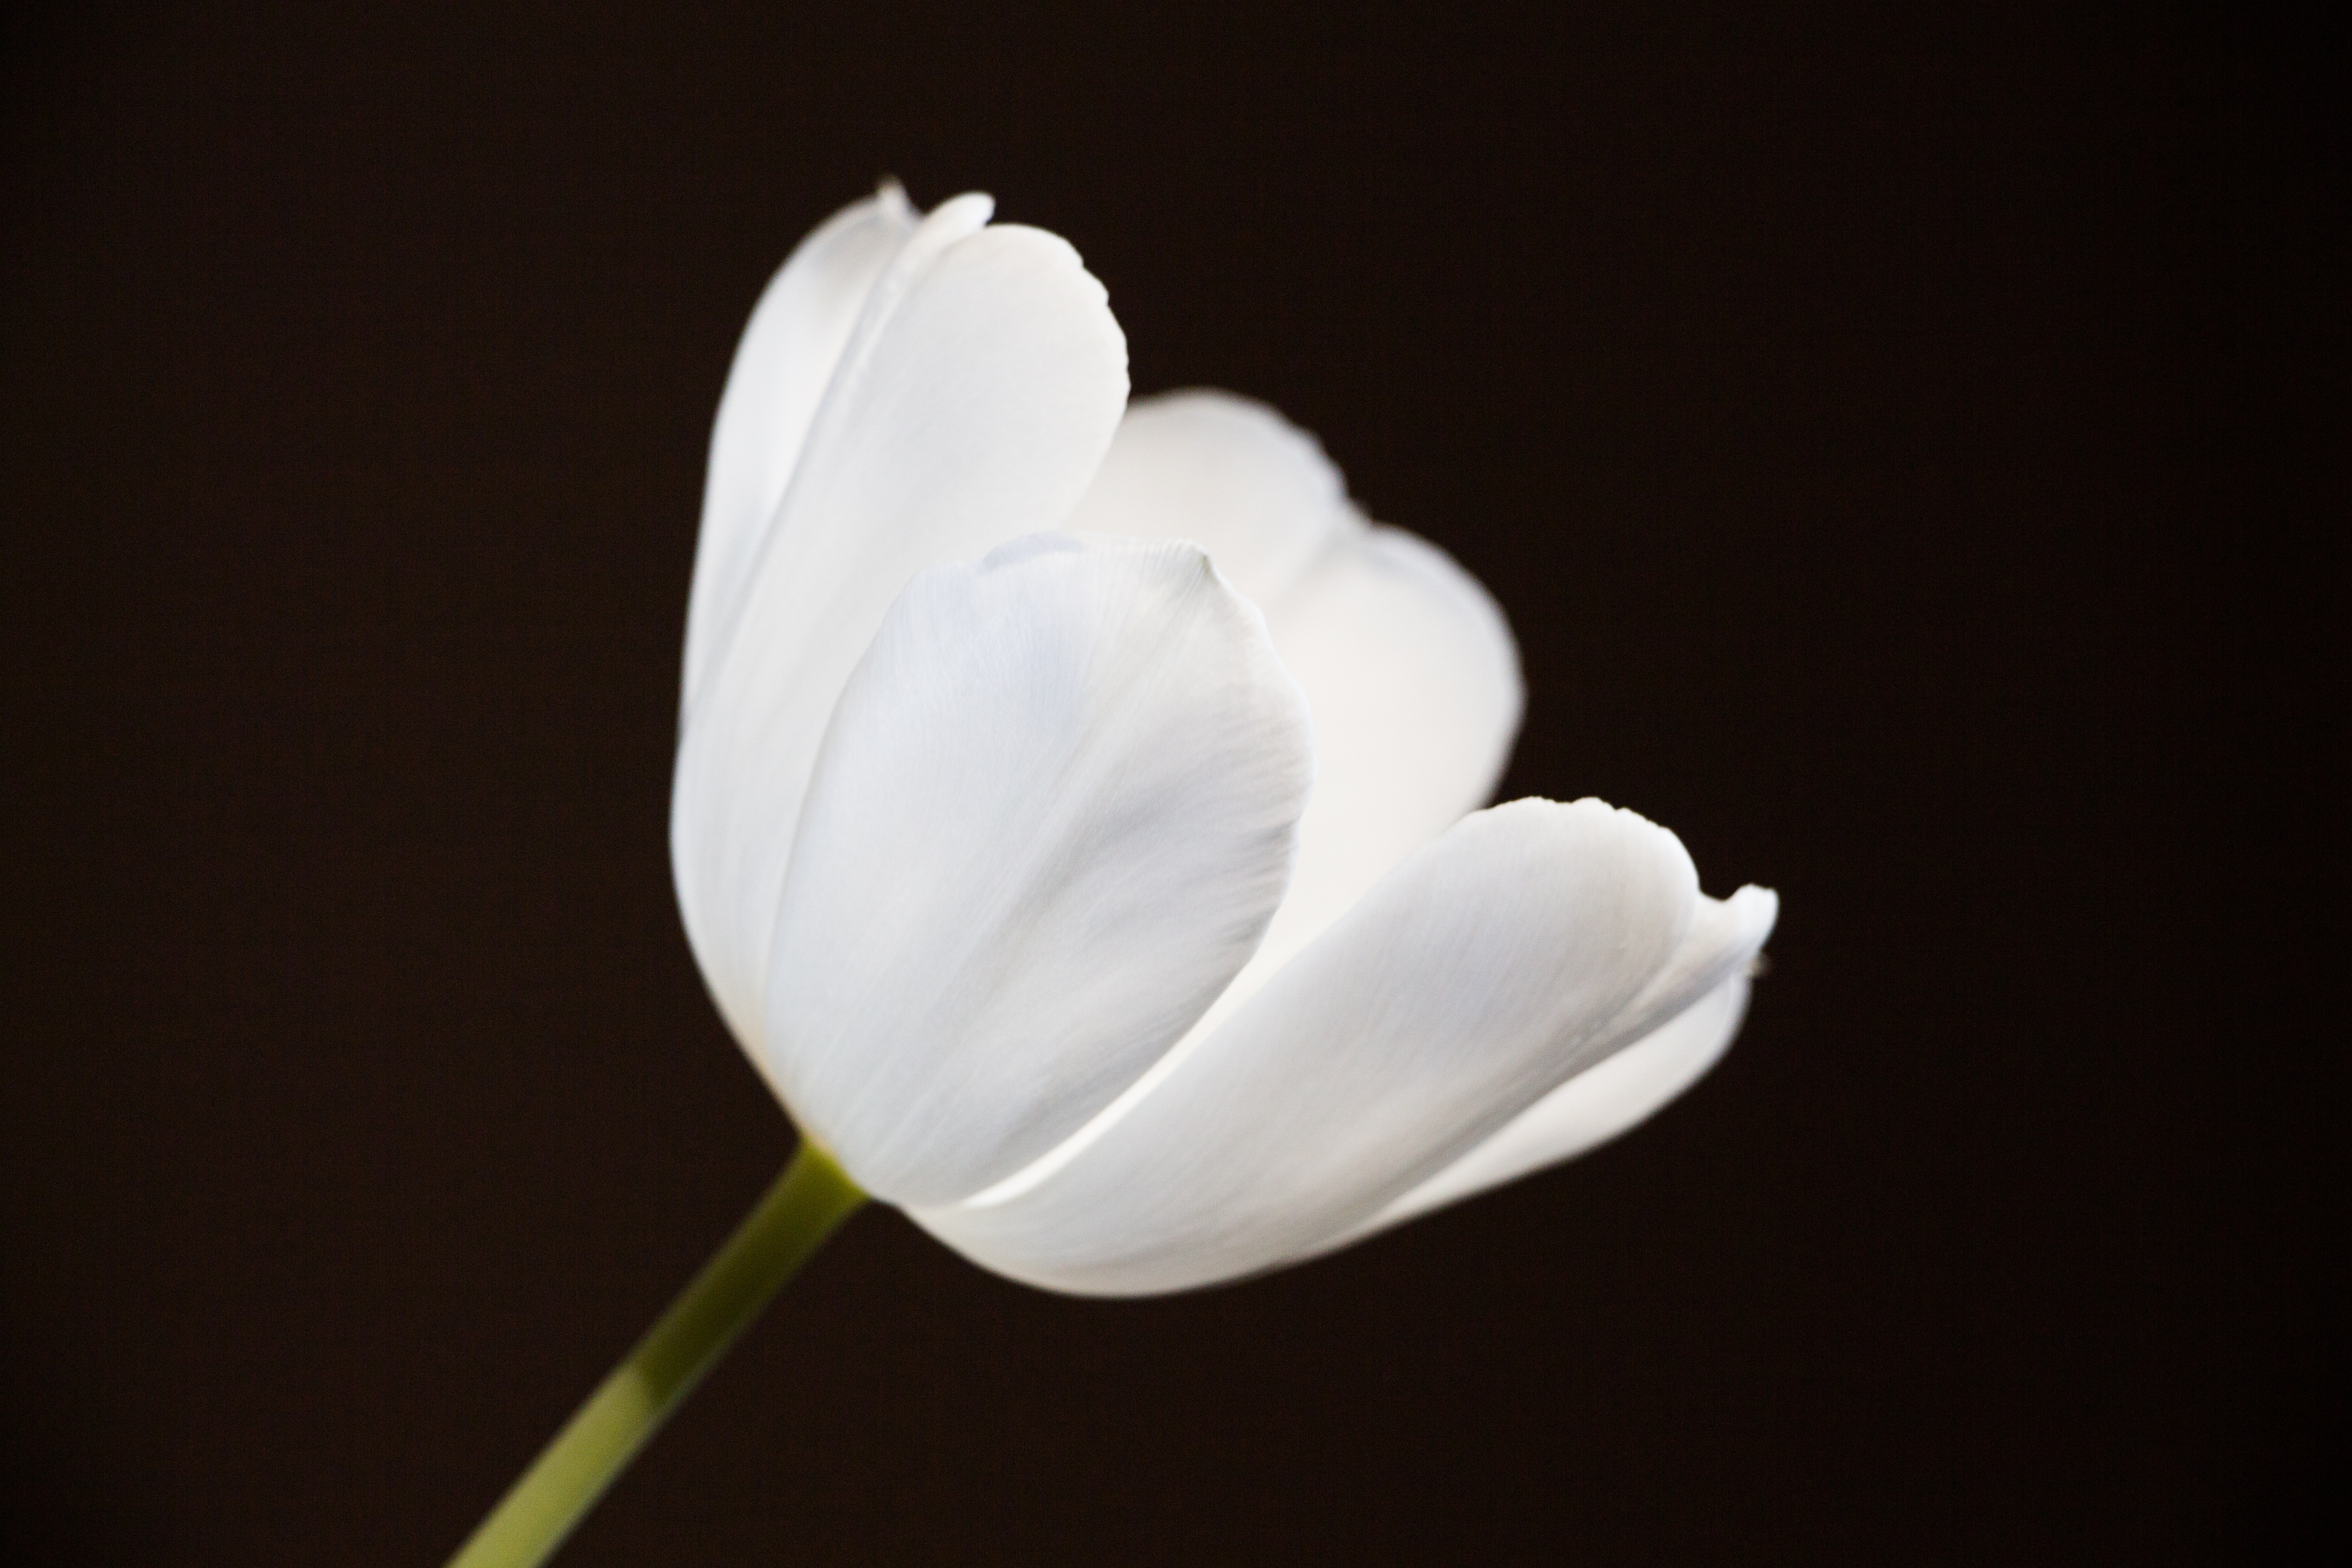
blossom, plant, white, flower, petal, tulip, flora, flowers, close up, bright, organ, crocus, macro photography, flowering plant, plant stem, land plant